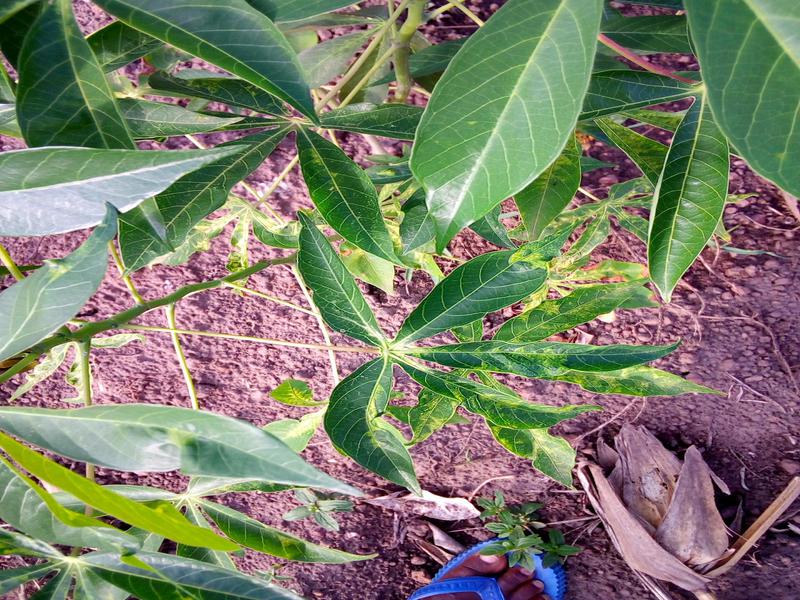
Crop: cassava
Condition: mosaic_disease